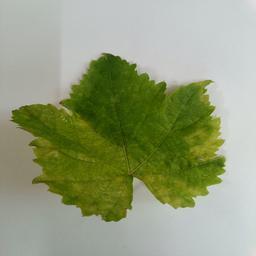
Label: Downy Mildew